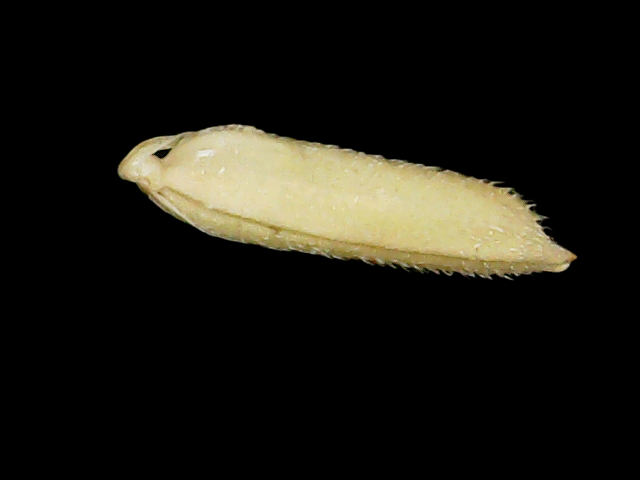
Rice variety: Binadhan19